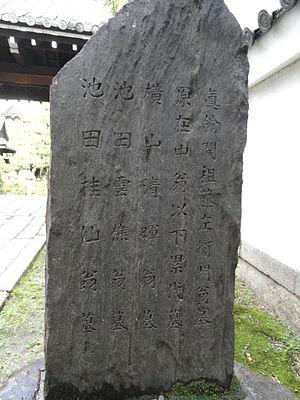
L'école Hara est un atelier de peinture japonais établi à la fin de l'époque d'Edo à Kyoto, qui a continué comme entreprise familiale jusqu'au début du XXᵉ siècle. Les artistes Hara étaient des peintres auprès de la cour impériale qui exerçaient une grande influence au sein des cercles artistiques de Kyoto. Ils ont créé des peintures pour divers temples et sanctuaires ainsi que pour le palais impérial de Kyoto.